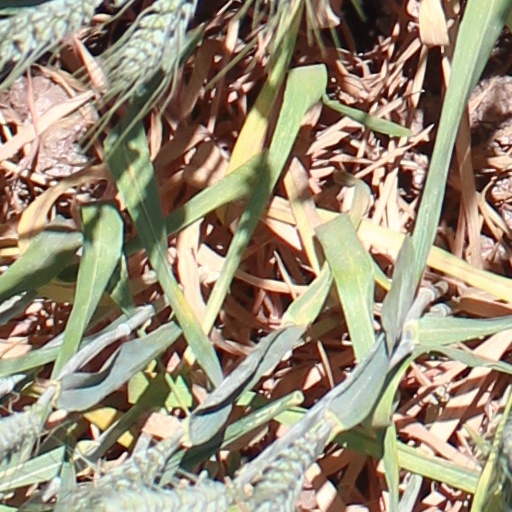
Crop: wheat